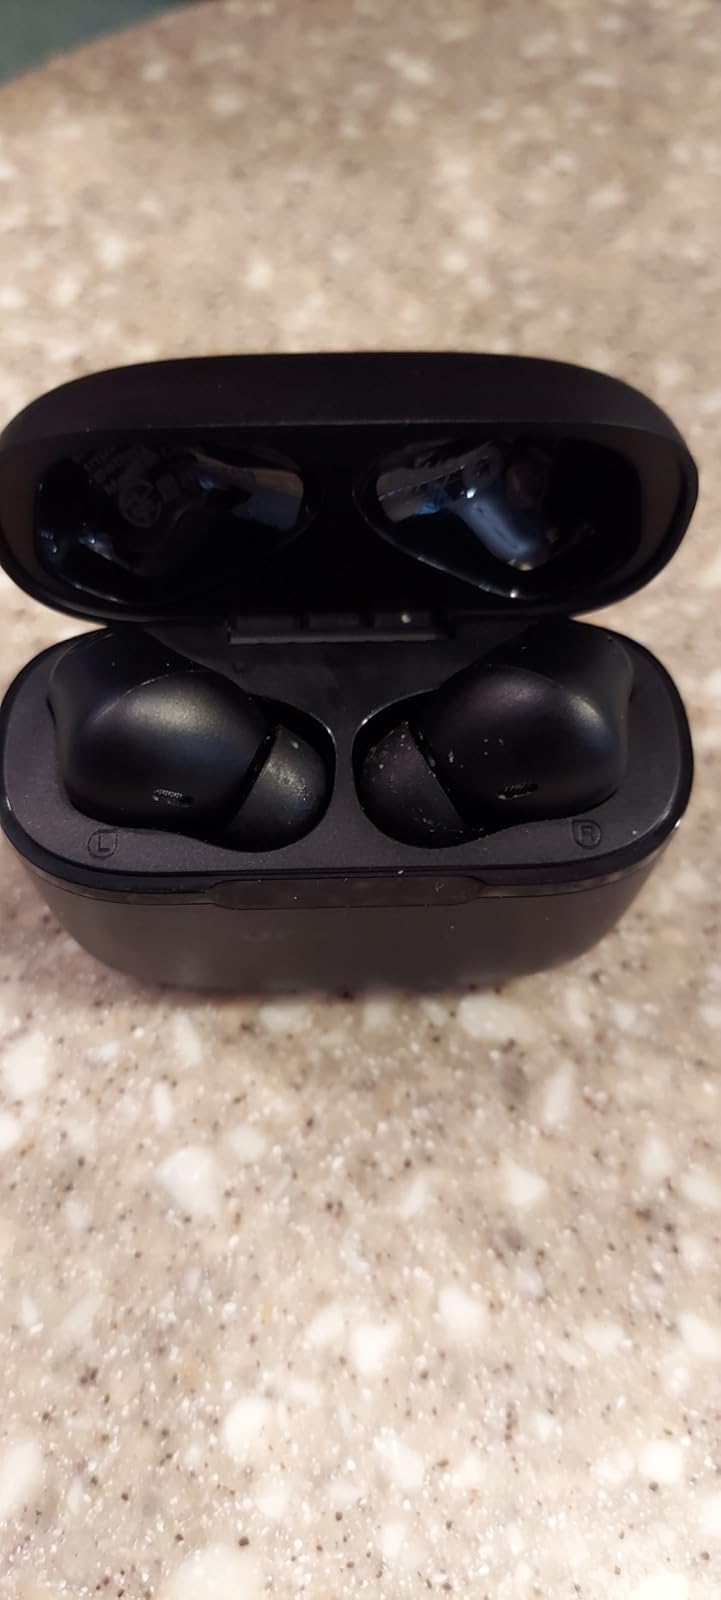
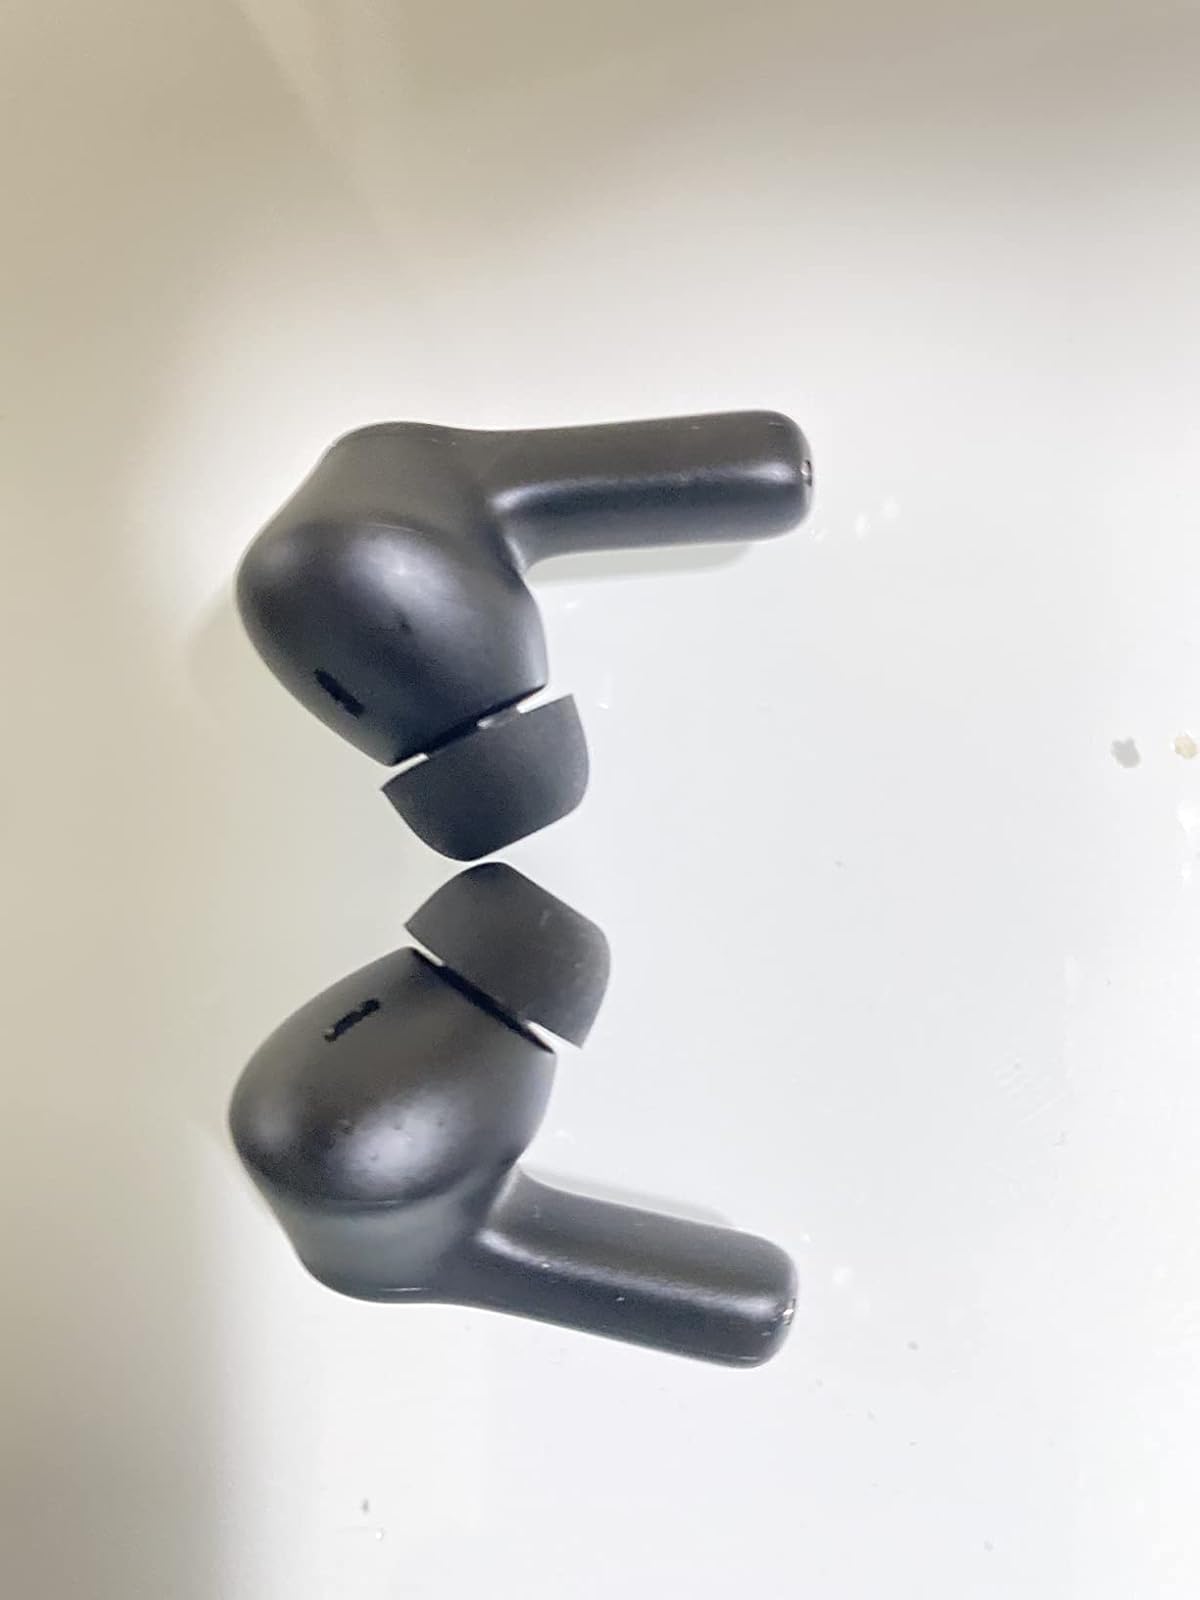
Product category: earbuds
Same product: yes